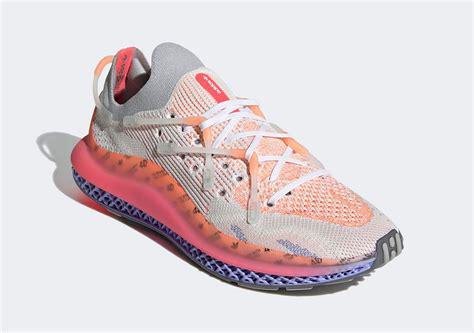
Brand: Adidas
Model: 4D